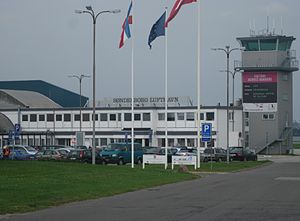
Sønderborg Lufthavn
Sønderborg Lufthavn, Sønderborg, Denmark
Sønderborg Lufthavn er en lufthavn beliggende på Kær Halvø ud til Augustenborg Fjord, syv kilometer fra det centrale Sønderborg. Lufthavnen drives af Sønderborg Kommune.